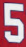
Number: 5